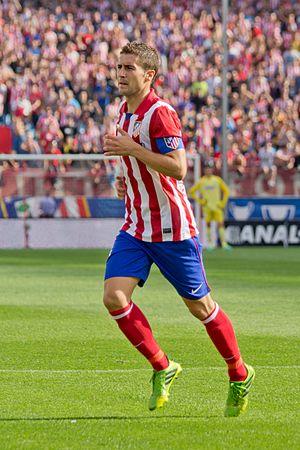
Gabriel Fernández Arenas, dit Gabi, né le 10 juillet 1983 à Madrid, est un footballeur espagnol qui évolue au poste de milieu défensif.